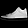
Label: Sneaker